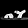
Label: Sandal